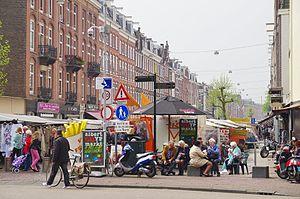
De Pijp est un quartier de la capitale néerlandaise Amsterdam, situé dans le district de Zuid. Le quartier abrite une population aux origines diverses, avec la présence de nombreux habitants immigrés. Depuis quelques années, De Pijp devient un quartier en vogue, attirant à la fois artistes, étudiants et populations aisées.